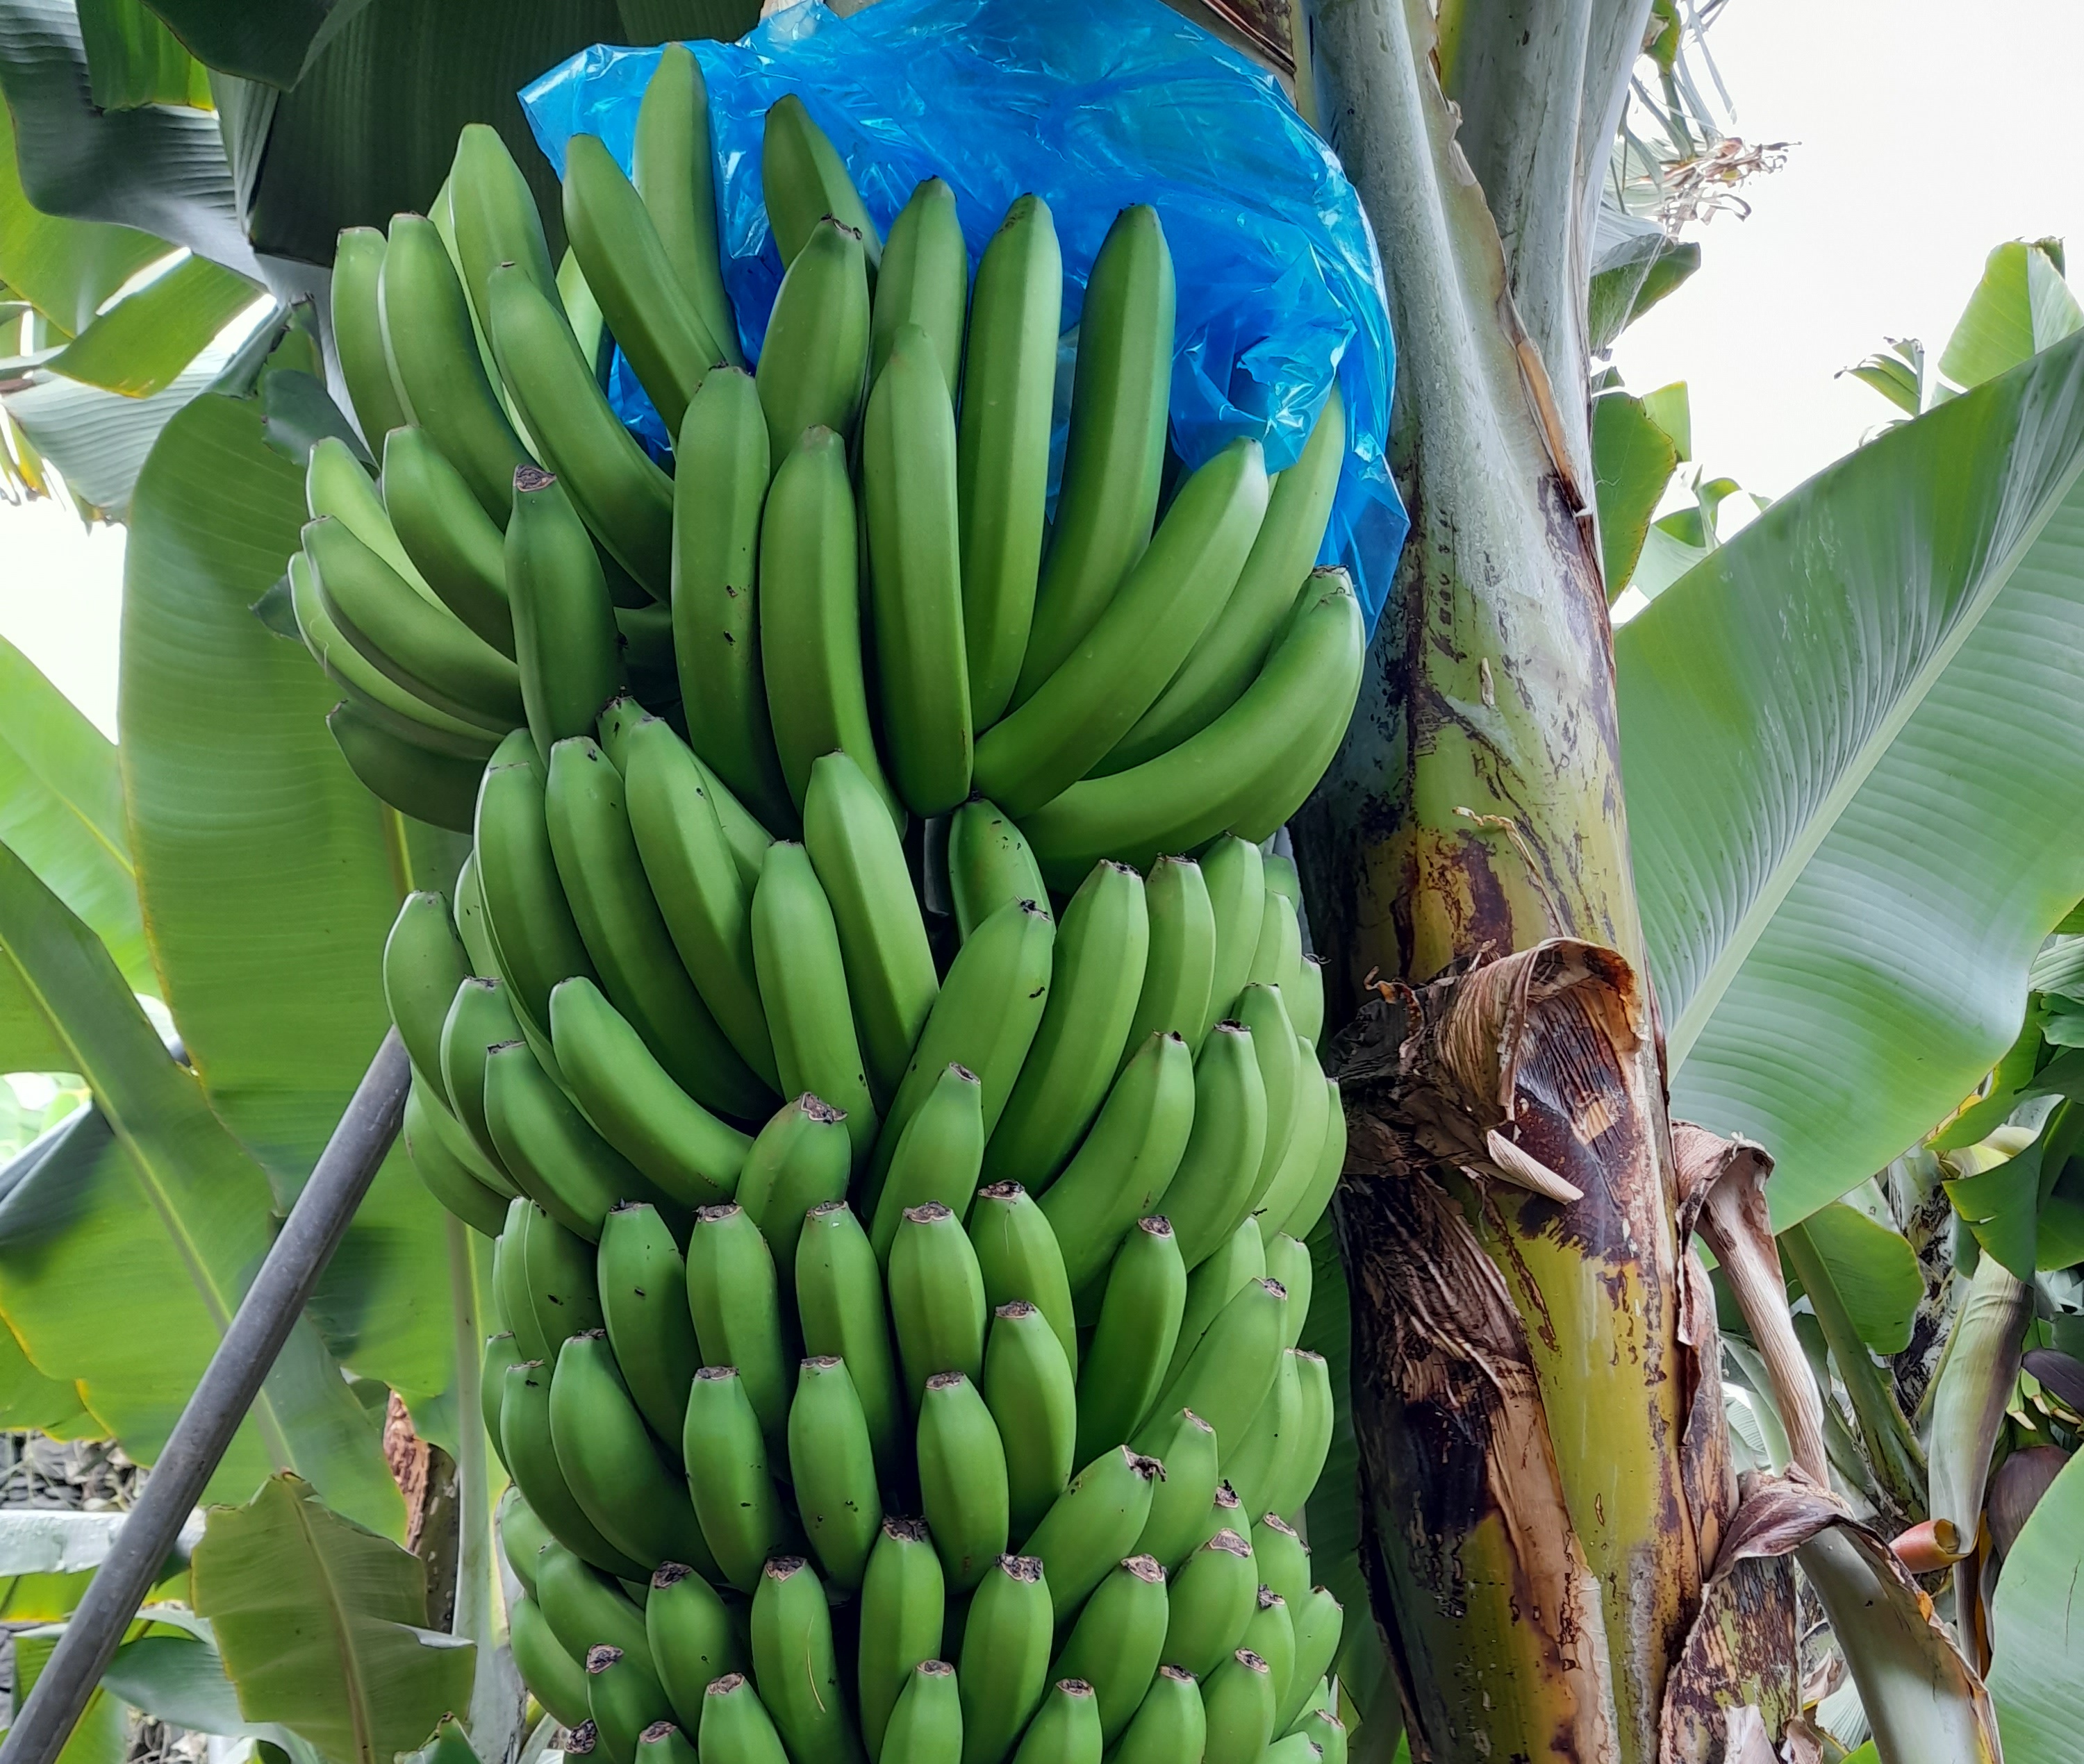
Label: Cut